Bread

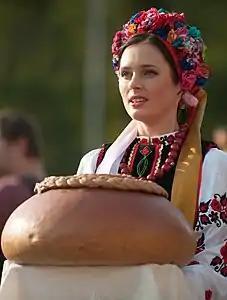
A Ukrainian woman in national dress welcoming with bread and salt

Bread has a significance beyond mere nutrition in many cultures because of its history and contemporary importance. Bread is also significant in Christianity as one of the elements (alongside wine) of the Eucharist, and in other religions including Paganism.